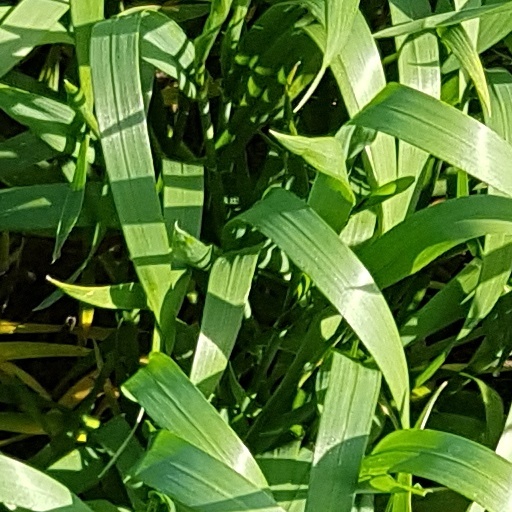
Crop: wheat